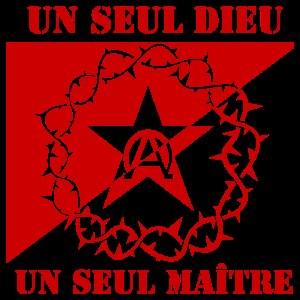
L'anarchisme chrétien est l'une des variantes de l'anarchisme tel que couramment défini, mais avec des justifications spirituelles, et/ou couplées de spiritualité.